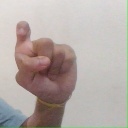
अक्षर: इ